Kuban Cossacks

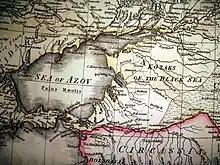
Historic map, showing the initial settlement of the Black Sea Cossacks

Many traditions of the Zaporozhian Cossacks continued in the Black Sea Cossacks, such as the formal election of the host administration, but in some cases, new traditions replaced the old. Instead of a central Sich, a defence line was formed from the Kuban River Black Sea inlet to the Bolshaya Laba River inlet. The land north of this line was settled with villages called stanitsas. The administrative centre of Yekaterinodar (literally "Catherine's gift") was built. The Black Sea Cossacks sent men to many major campaigns at the Russian Empire's demand, such as the suppression of the Polish Kościuszko Uprising in 1794, the ill-fated Persian Expedition of 1796 where nearly half of the Cossacks died from hunger and disease, and sent the 9th plastun (infantry) and 1st joint cavalry regiments as well as the first Leib Guards (elite) sotnia to aid the Russian Army in the Patriotic War of 1812. The new host participated in the Russo-Persian War (1826–1828) where they stormed the last remaining Ottoman bastion of the northern Black Sea coast, the fortress of Anapa, in 1828. In the course of the Crimean War of 1853 to 1856, the Cossacks foiled any attempts of allied landing on the Taman Peninsula, whilst the 2nd and 5th plastun battalions took part in the Defence of Sevastopol.